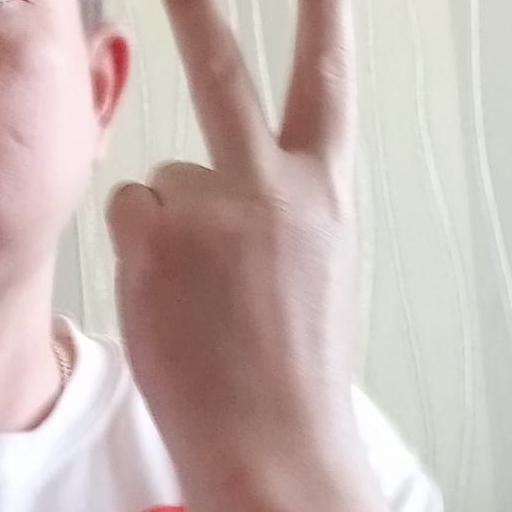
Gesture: peace_inverted